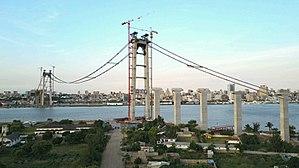
Cette liste de ponts du Mozambique a pour vocation de présenter une liste de ponts remarquables du Mozambique, tant par leurs caractéristiques dimensionnelles, que par leur intérêt architectural ou historique.